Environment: real
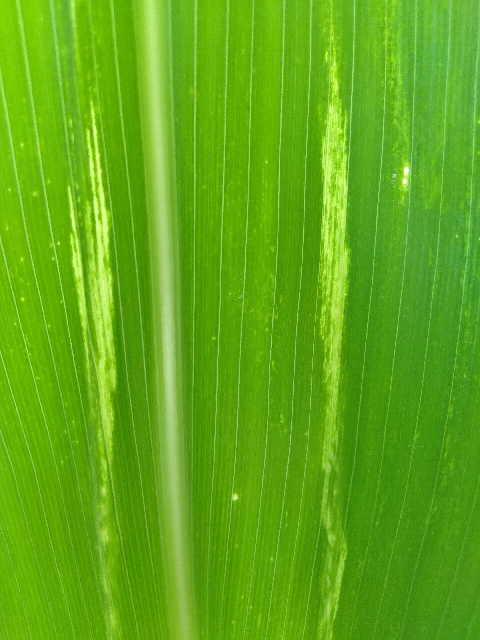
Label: lethal_necrosis